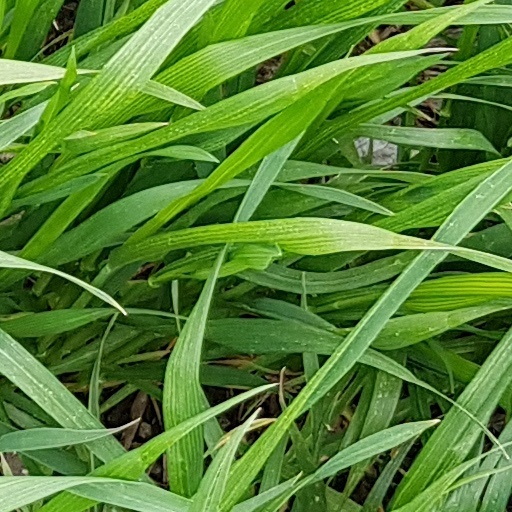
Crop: wheat